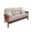
Label: couch